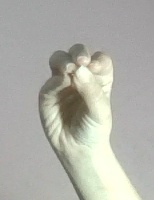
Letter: ha